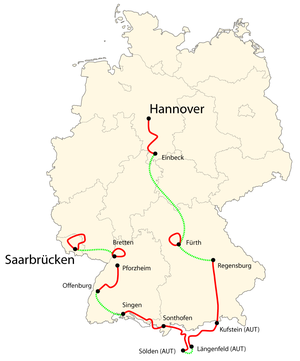
Le Tour d'Allemagne 2007 est la 31ᵉ édition de cette course cycliste par étapes. Elle est inscrite au calendrier de l'UCI ProTour 2007, s'est déroulée du 10 au 18 août 2007. La victoire est revenue à l'Allemand Jens Voigt pour la deuxième année consécutive.